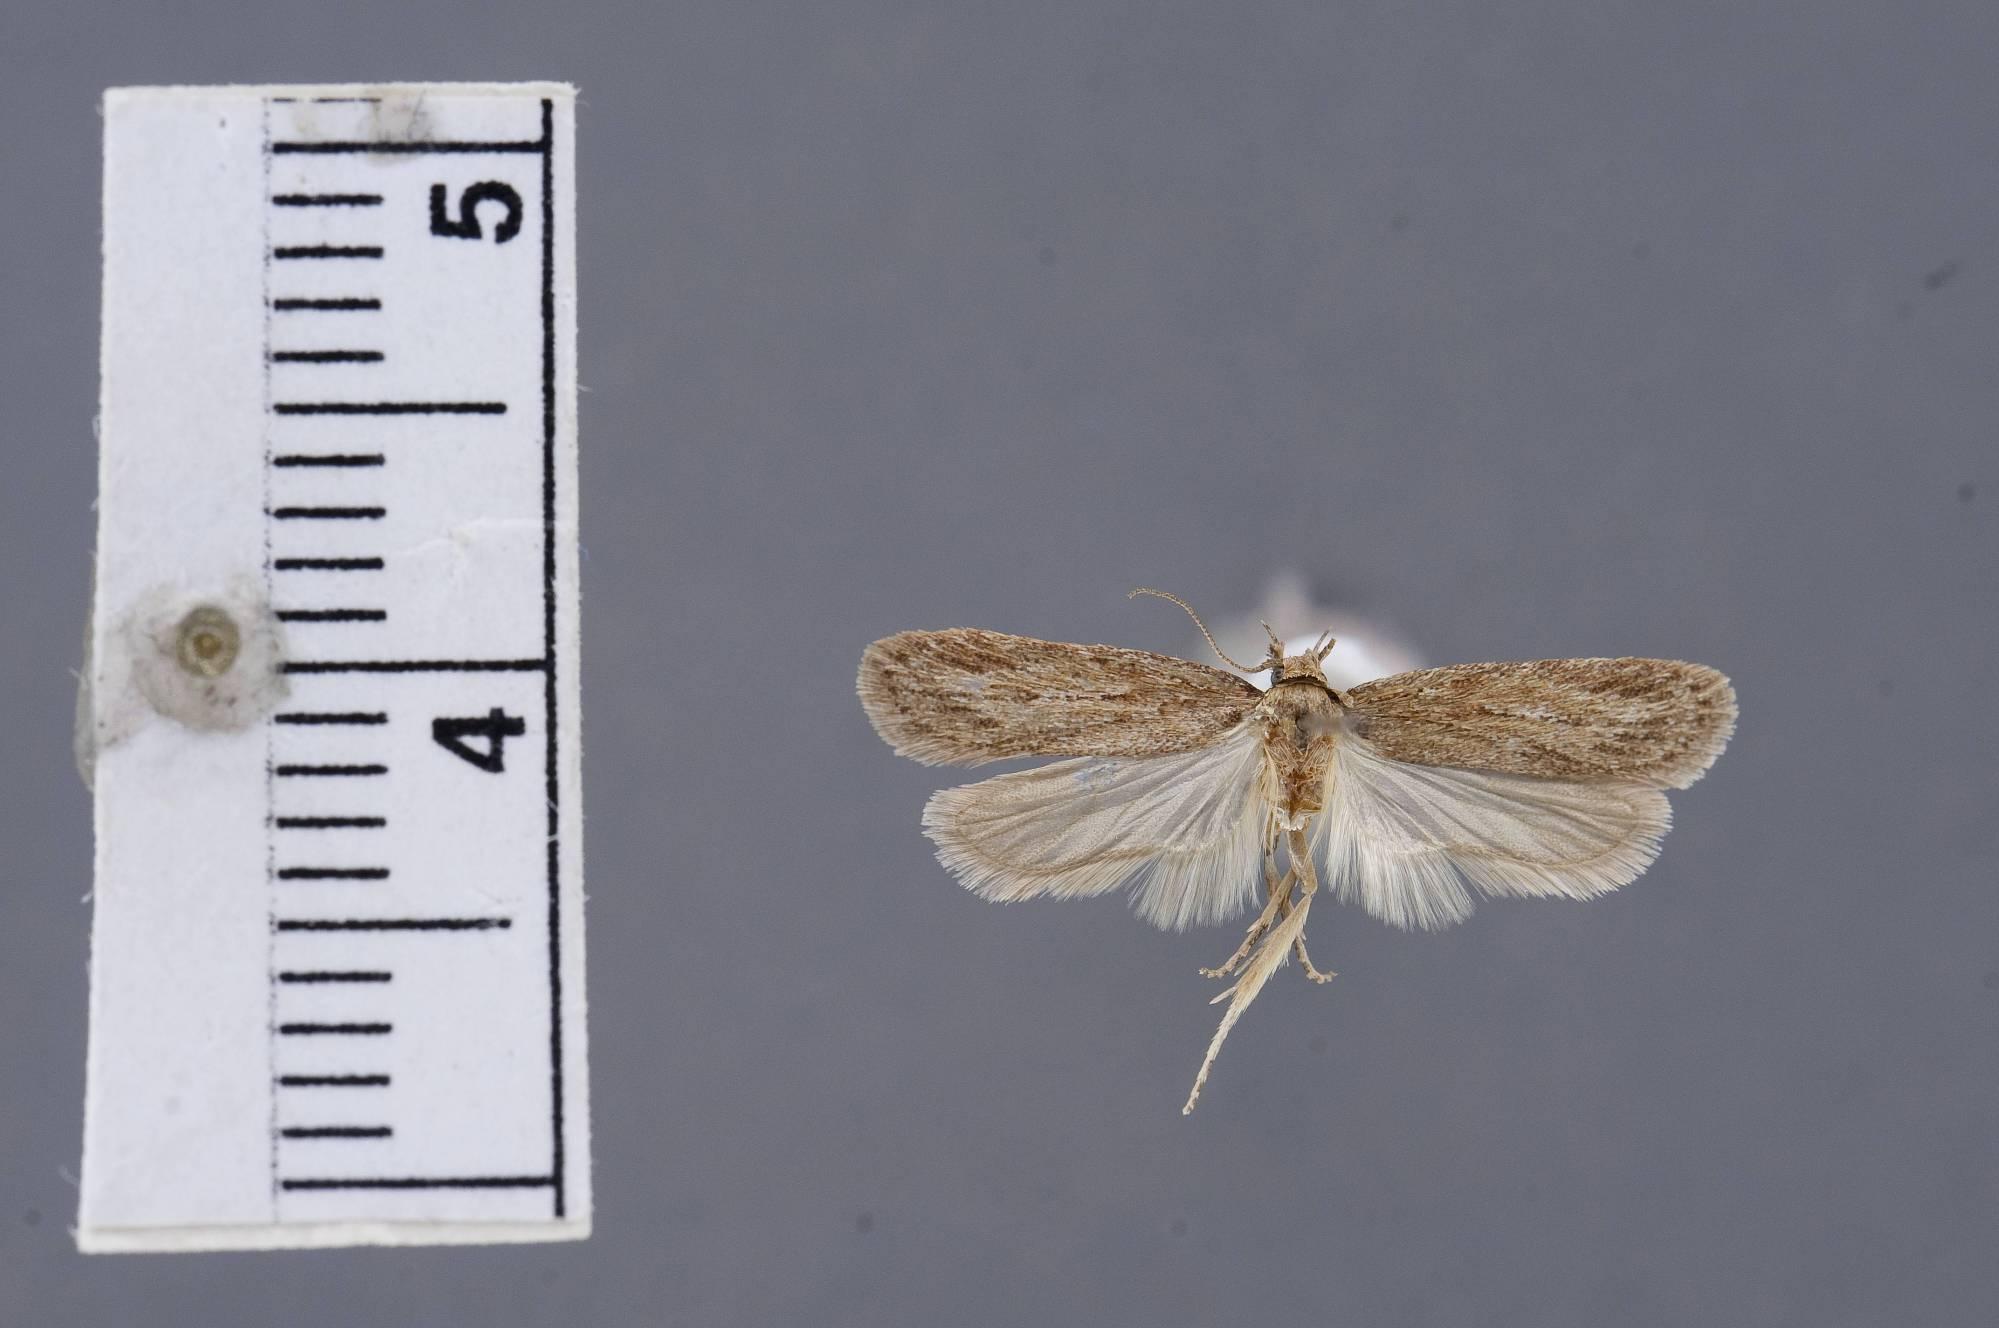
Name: Depressaria eleanorae
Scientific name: Depressaria eleanorae Clarke, 1941
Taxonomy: Animalia, Arthropoda, Insecta, Lepidoptera, Glossata, Depressariidae, Depressariinae
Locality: Hymers, Ontario, Canada